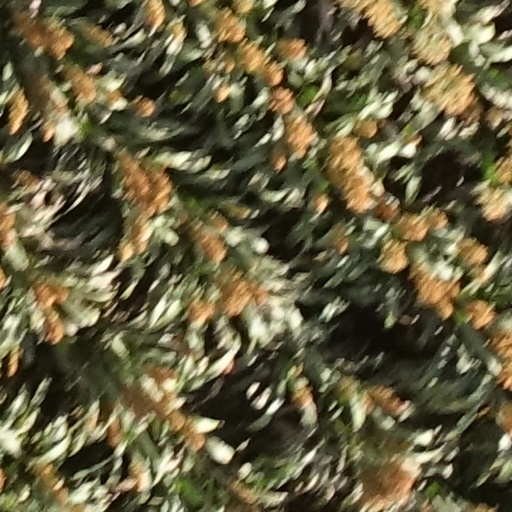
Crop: sorghum